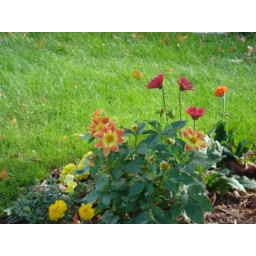
A colorful bouquet of many different flowers. I took this while walking around the neighborhood by our school.